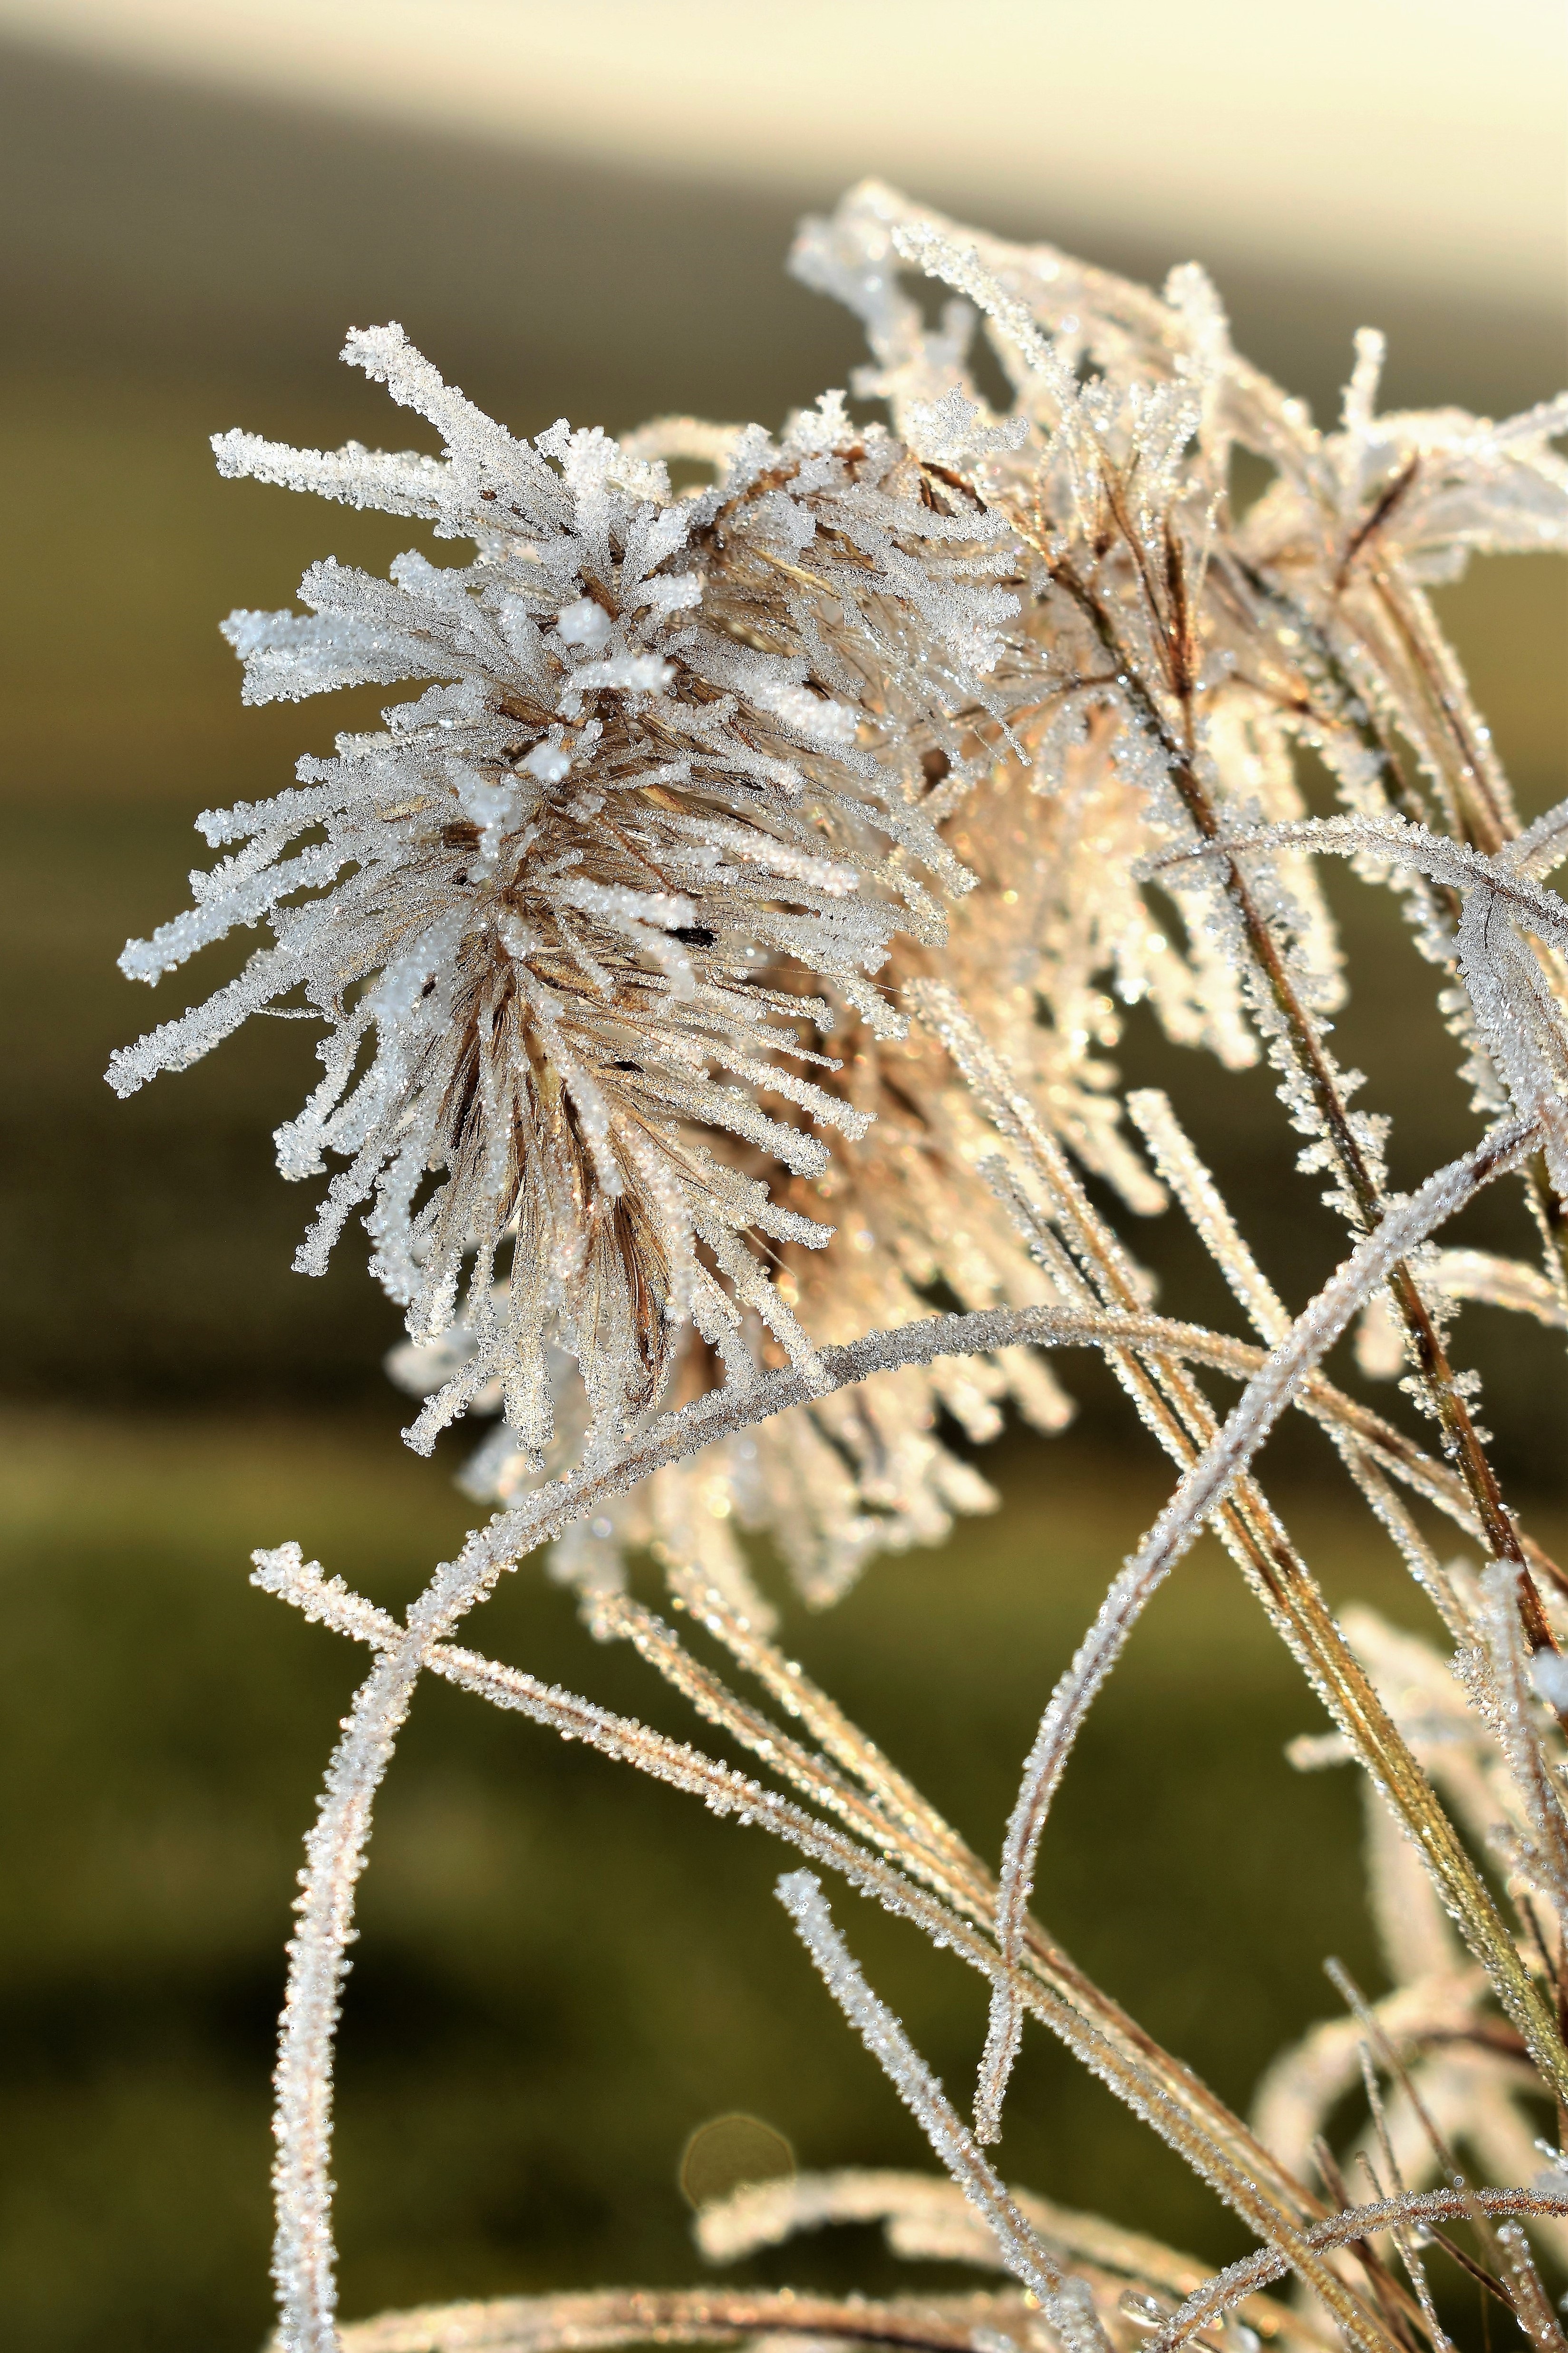
tree, nature, grass, branch, cold, winter, plant, photography, sunlight, leaf, flower, frost, dry, ice, green, autumn, botany, frozen, close, flora, season, twig, close up, leaves, iced, hoarfrost, freezing, winter impressions, macro photography, eiskristalle, crystals, grass family, plant stem, woody plant, land plant, thorns spines and prickles